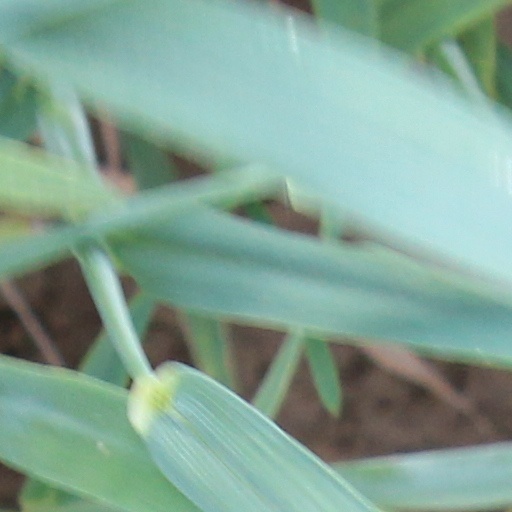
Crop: wheat